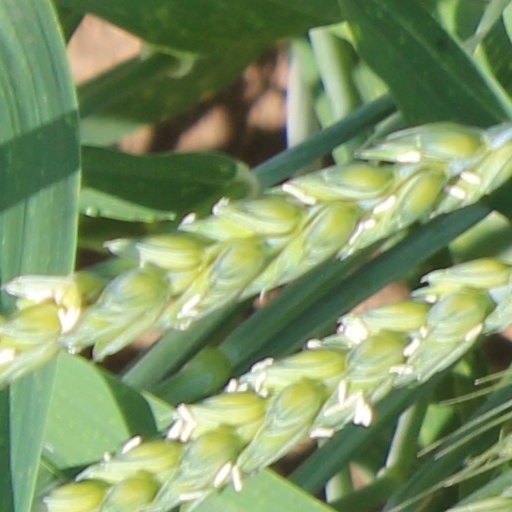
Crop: wheat